Kirandul

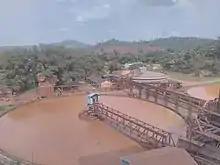
Essar slurry beneficiation plant, Kirandul

The iron ore mines here are also an important tourist attraction. Run by the Navratna Government Organization,'NMDC', these mines operate with the latest technology and hi-tech machinery. However, one needs to obtain permit to visit the mines, which can be done by requesting the NMDC office. The mines are generally open to the public on Vishwakarma Puja day every year and huge number of people visit during that time.